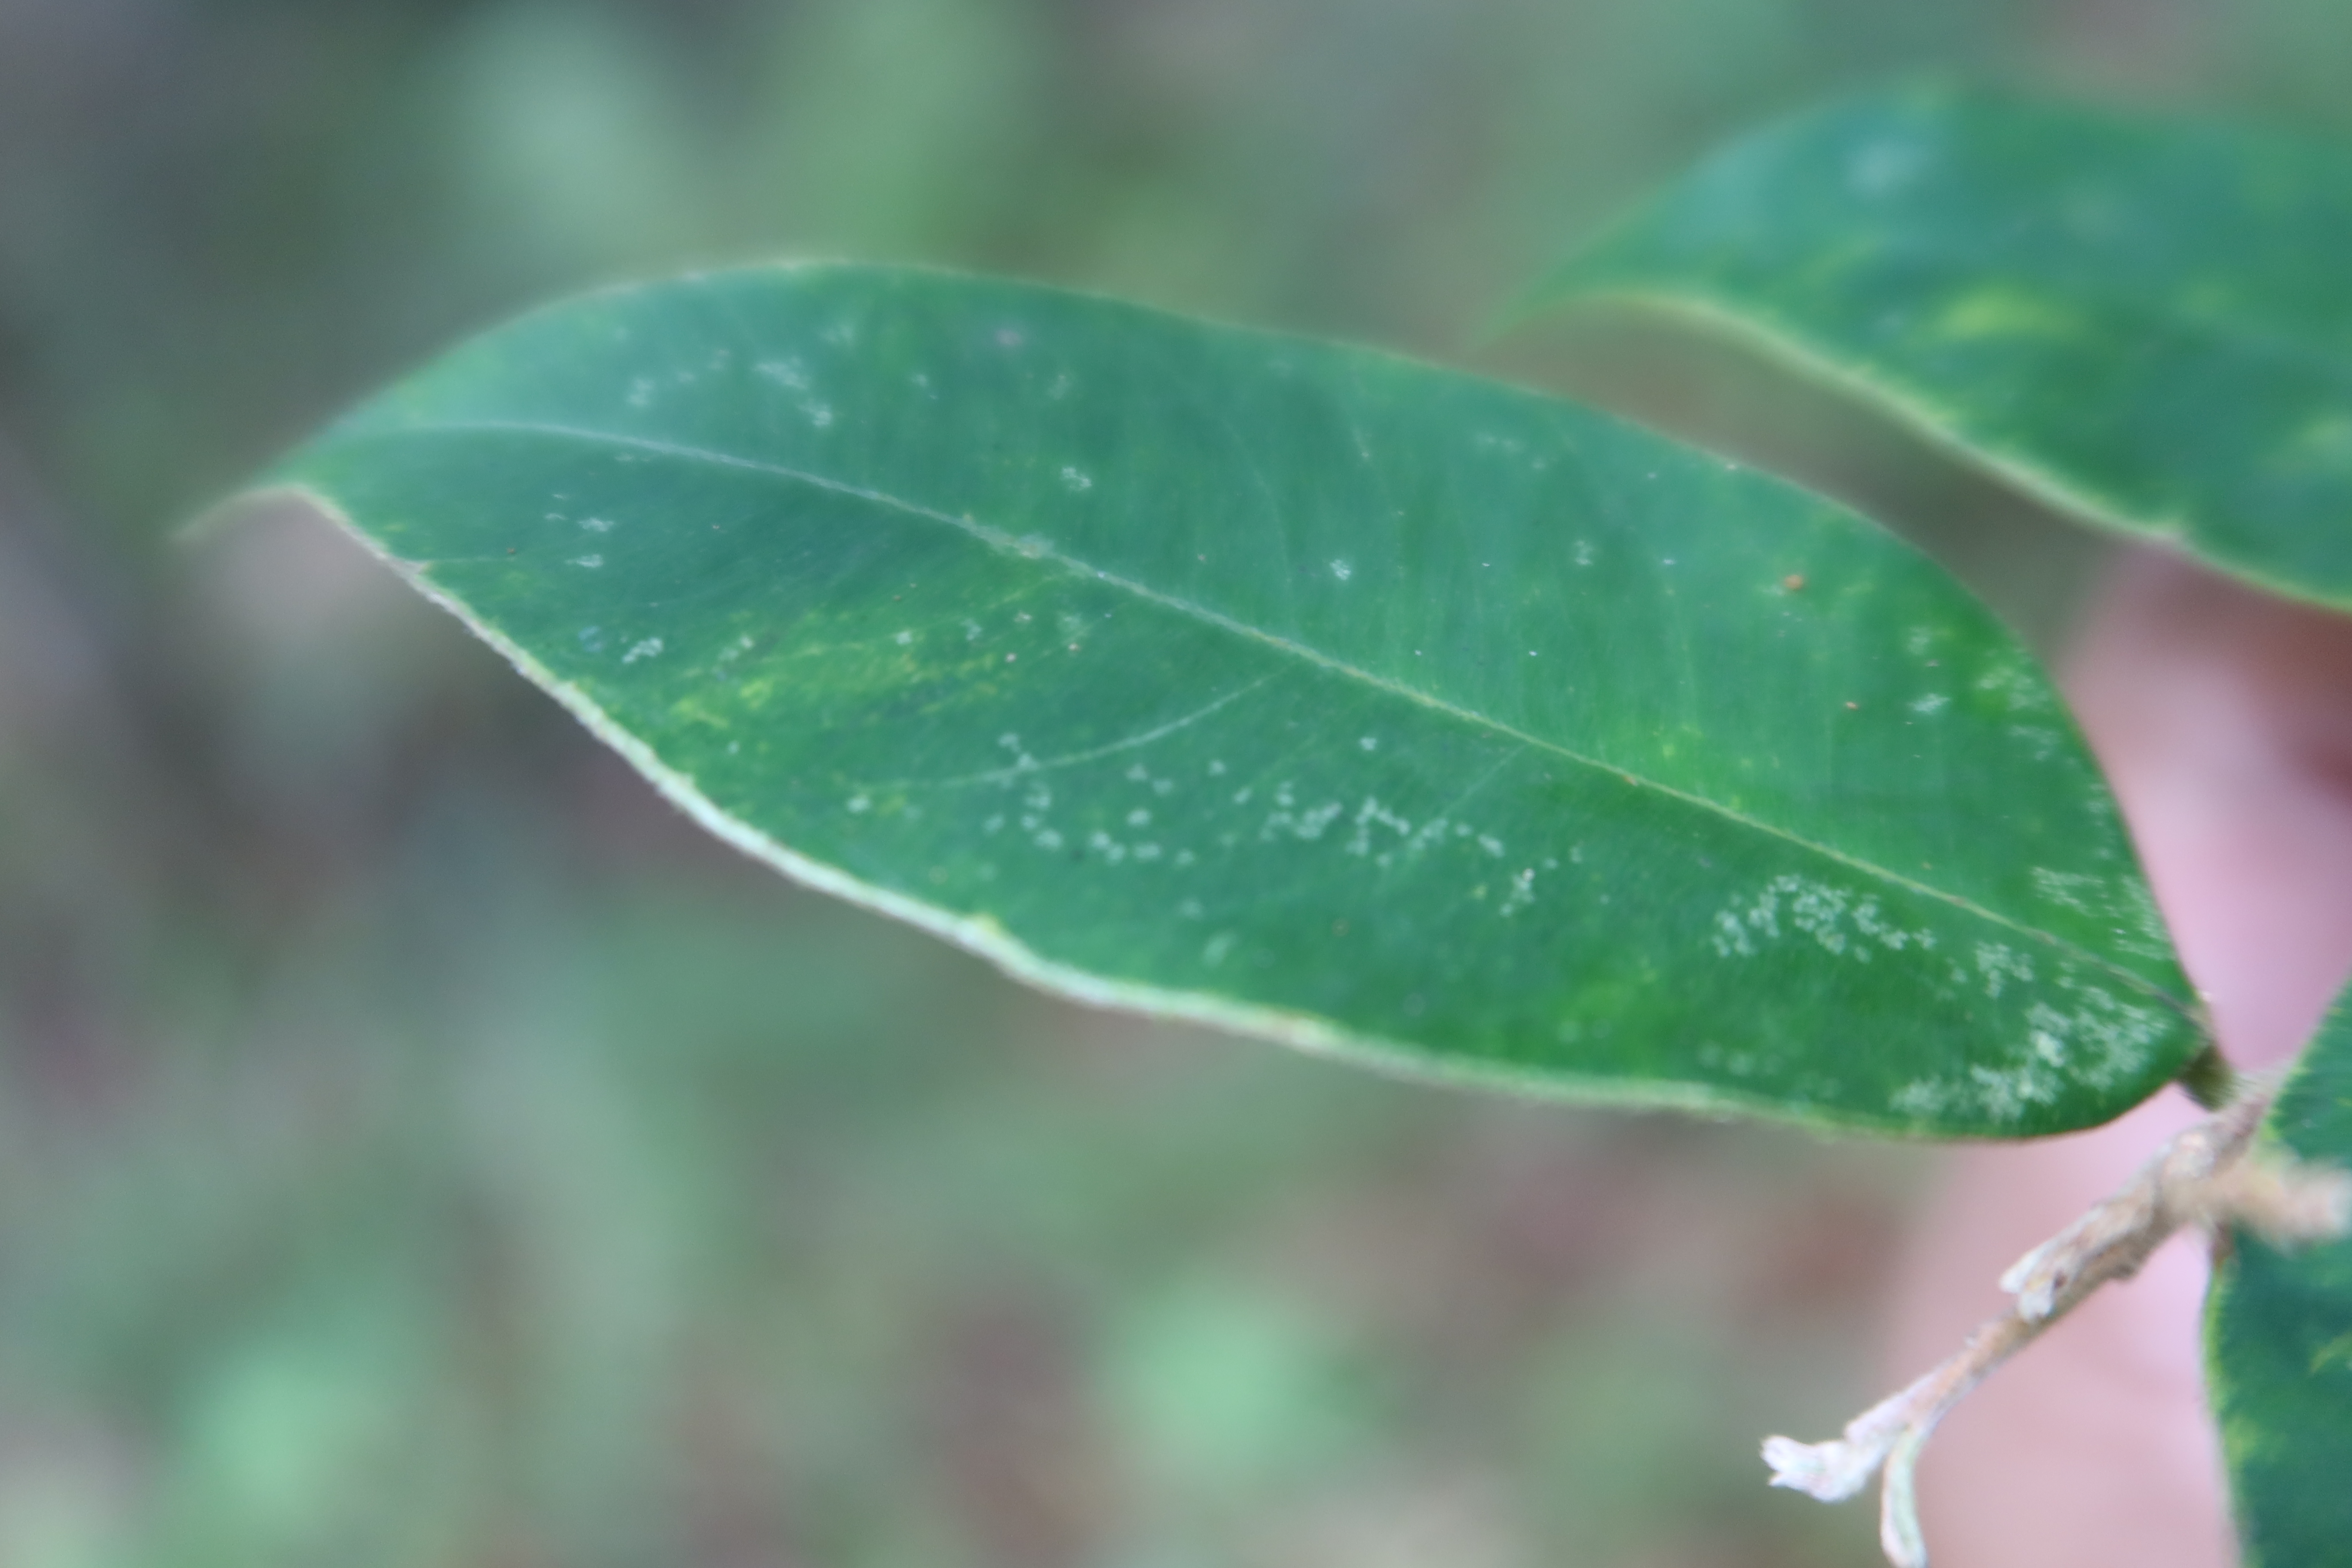
Label: Powdery mildew